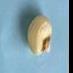
Maize quality: Good